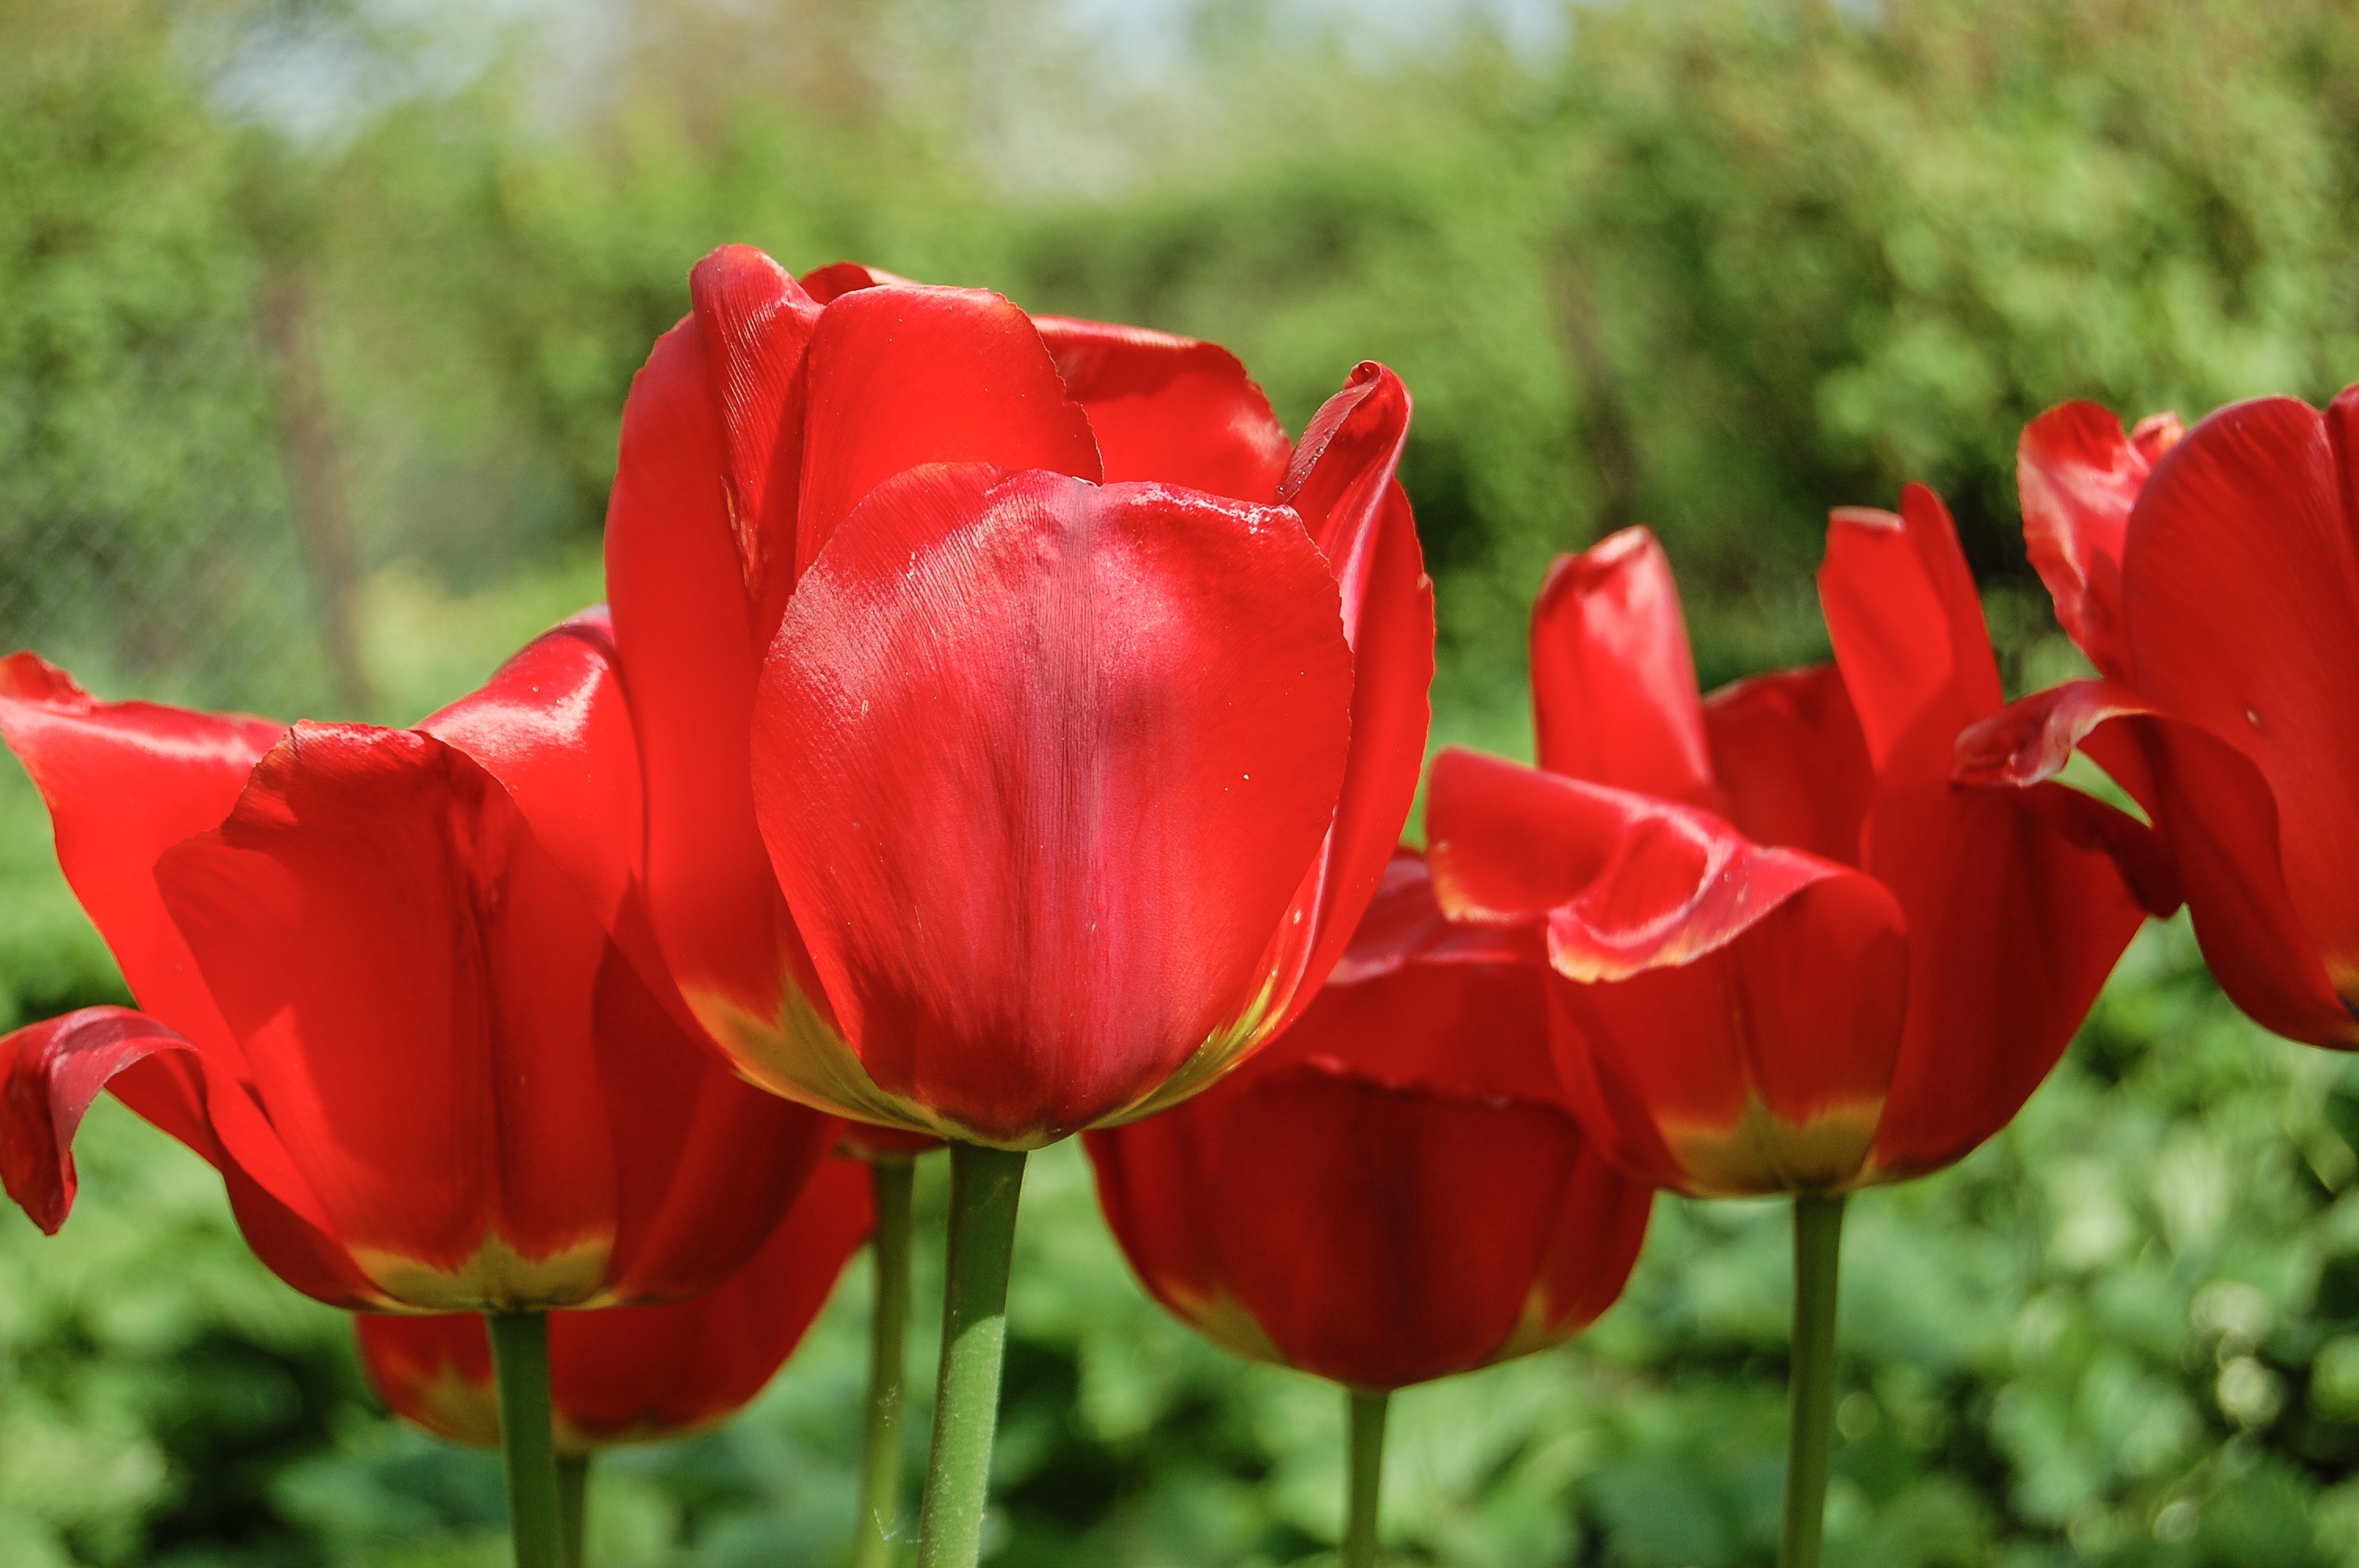
nature, plant, flower, petal, tulip, red, blooming, flora, flowers, beauty, tulips, macro photography, flowering plant, lily family, plant stem, land plant